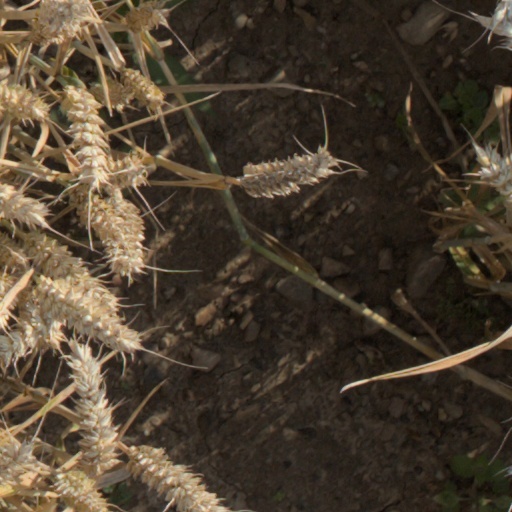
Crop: wheat